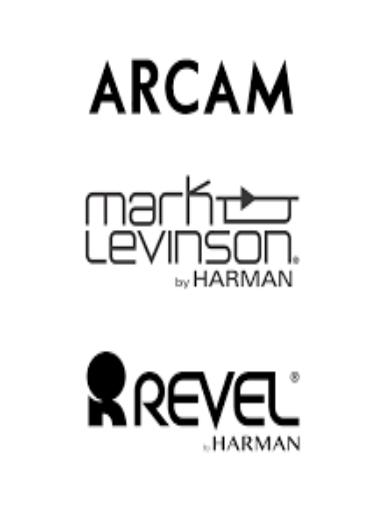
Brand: Arcam
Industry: Electronic